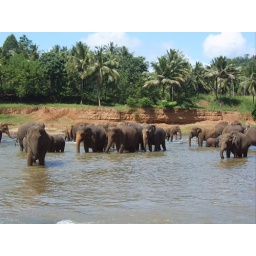
Heard of elephants in the river close to elephant orphanage at Pinnawala